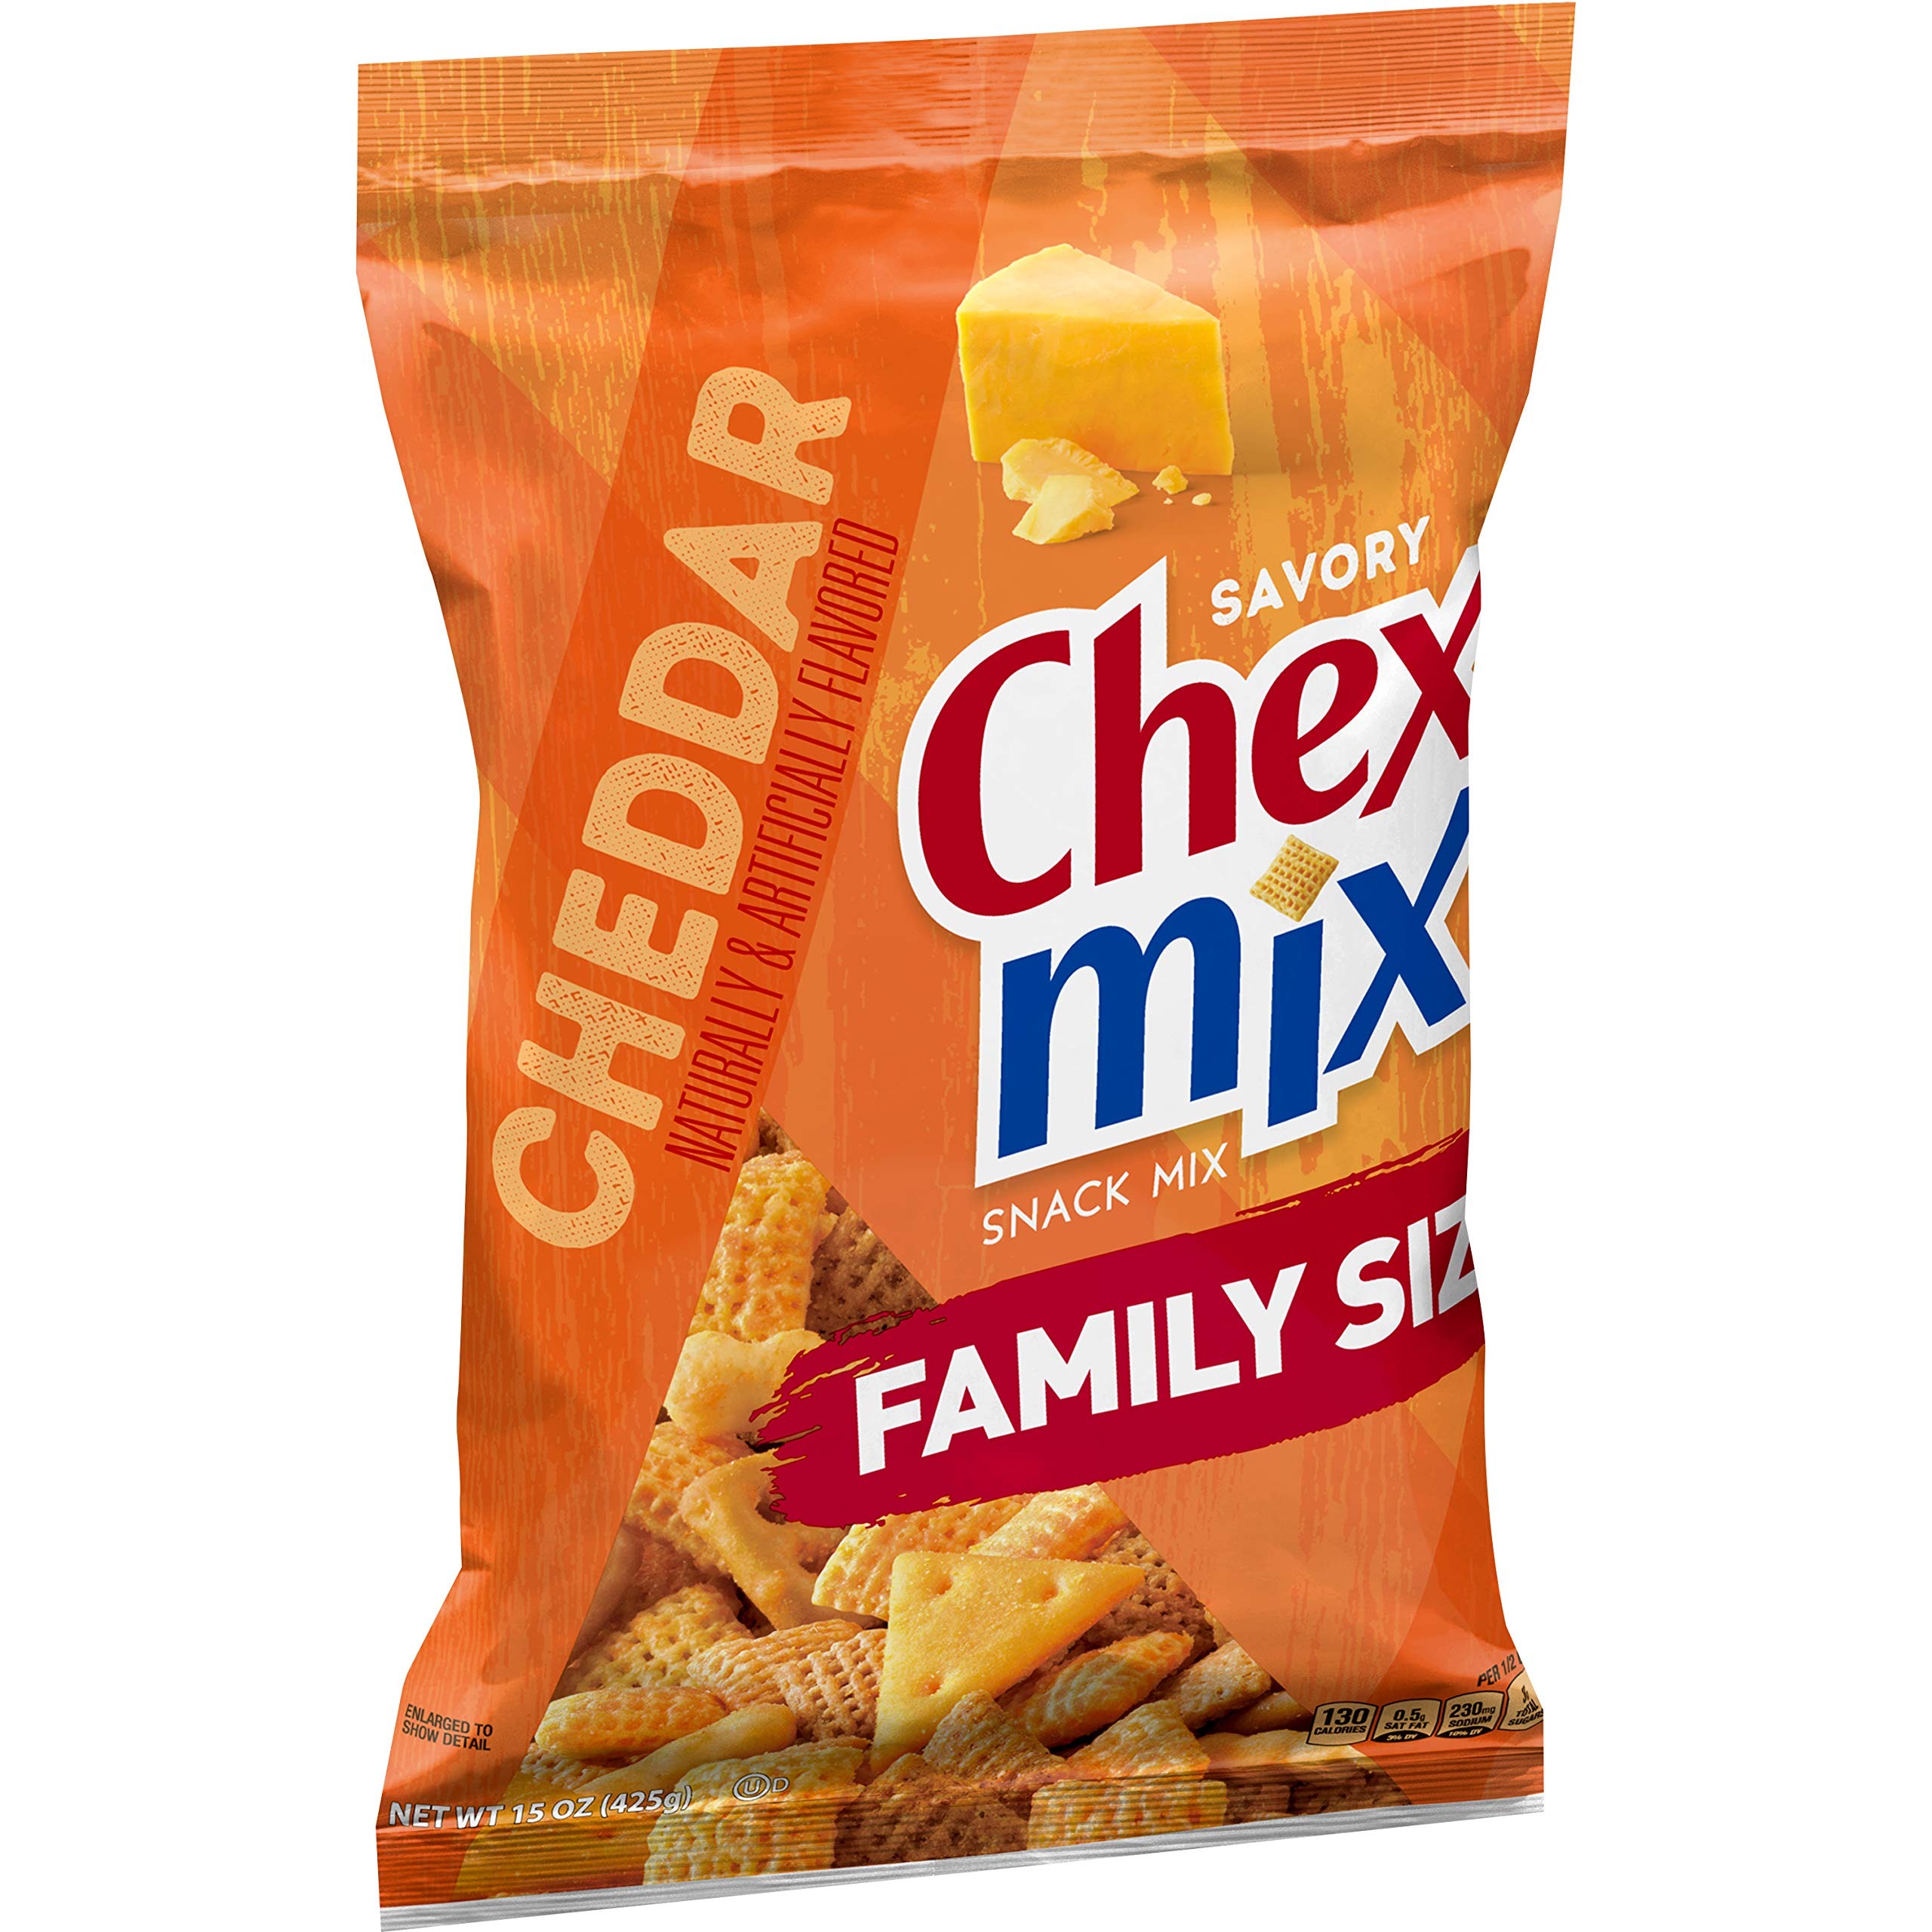
Item Name: Chex Mix Cheddar Savory Snack Mix, 15 oz
Bullet Point 1: CHEX MIX: Loaded with fun, flavorful shapes of Chex, pretzels, rye chips, breadsticks and more.
Bullet Point 2: SNACK MIX: Endless taste and texture combinations make it the perfect snack for get-togethers of all shapes and sizes.
Bullet Point 3: 60% LESS FAT: Chex Mix contains 60% less fat than regular potato chips.
Bullet Point 4: PICK YOUR FLAVOR: Traditional, Cheddar, Bold and many more
Bullet Point 5: BOX CONTAINS: 1 box, 15 oz
Value: 15.0
Unit: Ounce

Price: 5.645